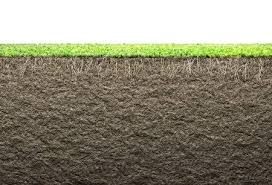
Soil type: Black Soil